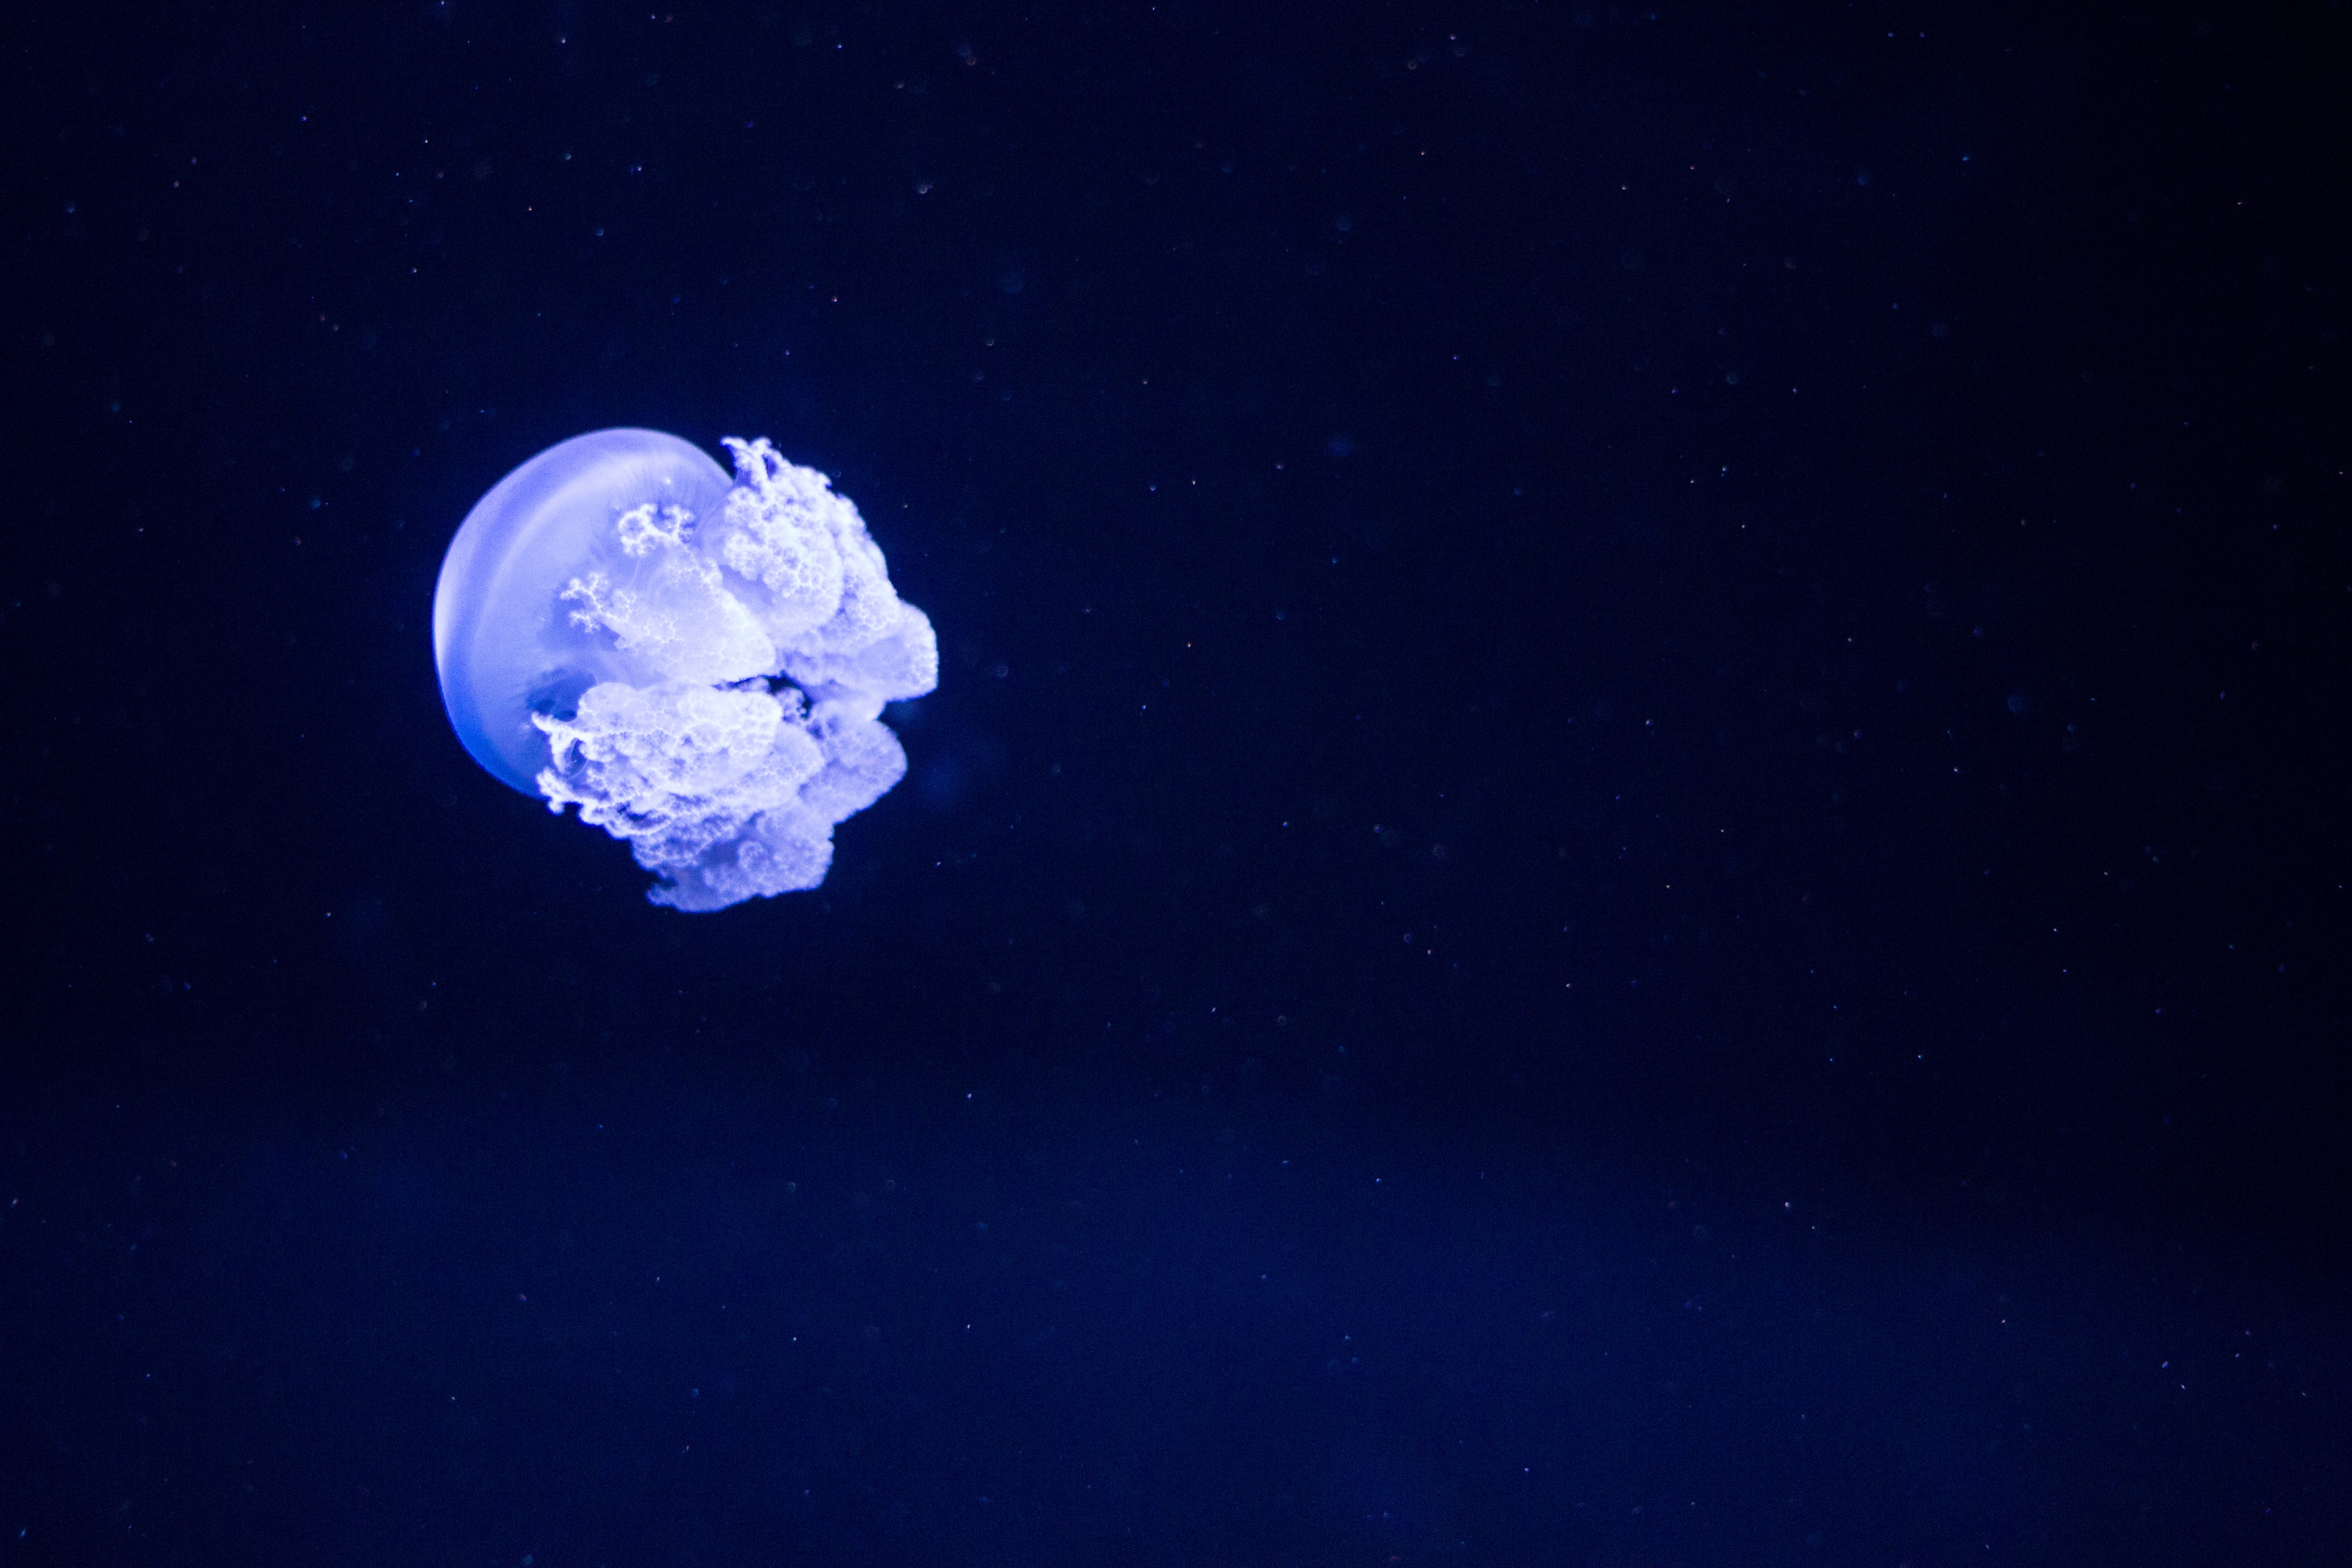
biology, jellyfish, invertebrate, outer space, earth, cnidaria, astronomical object, marine invertebrates